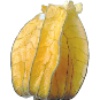
Label: physalis_with_husk